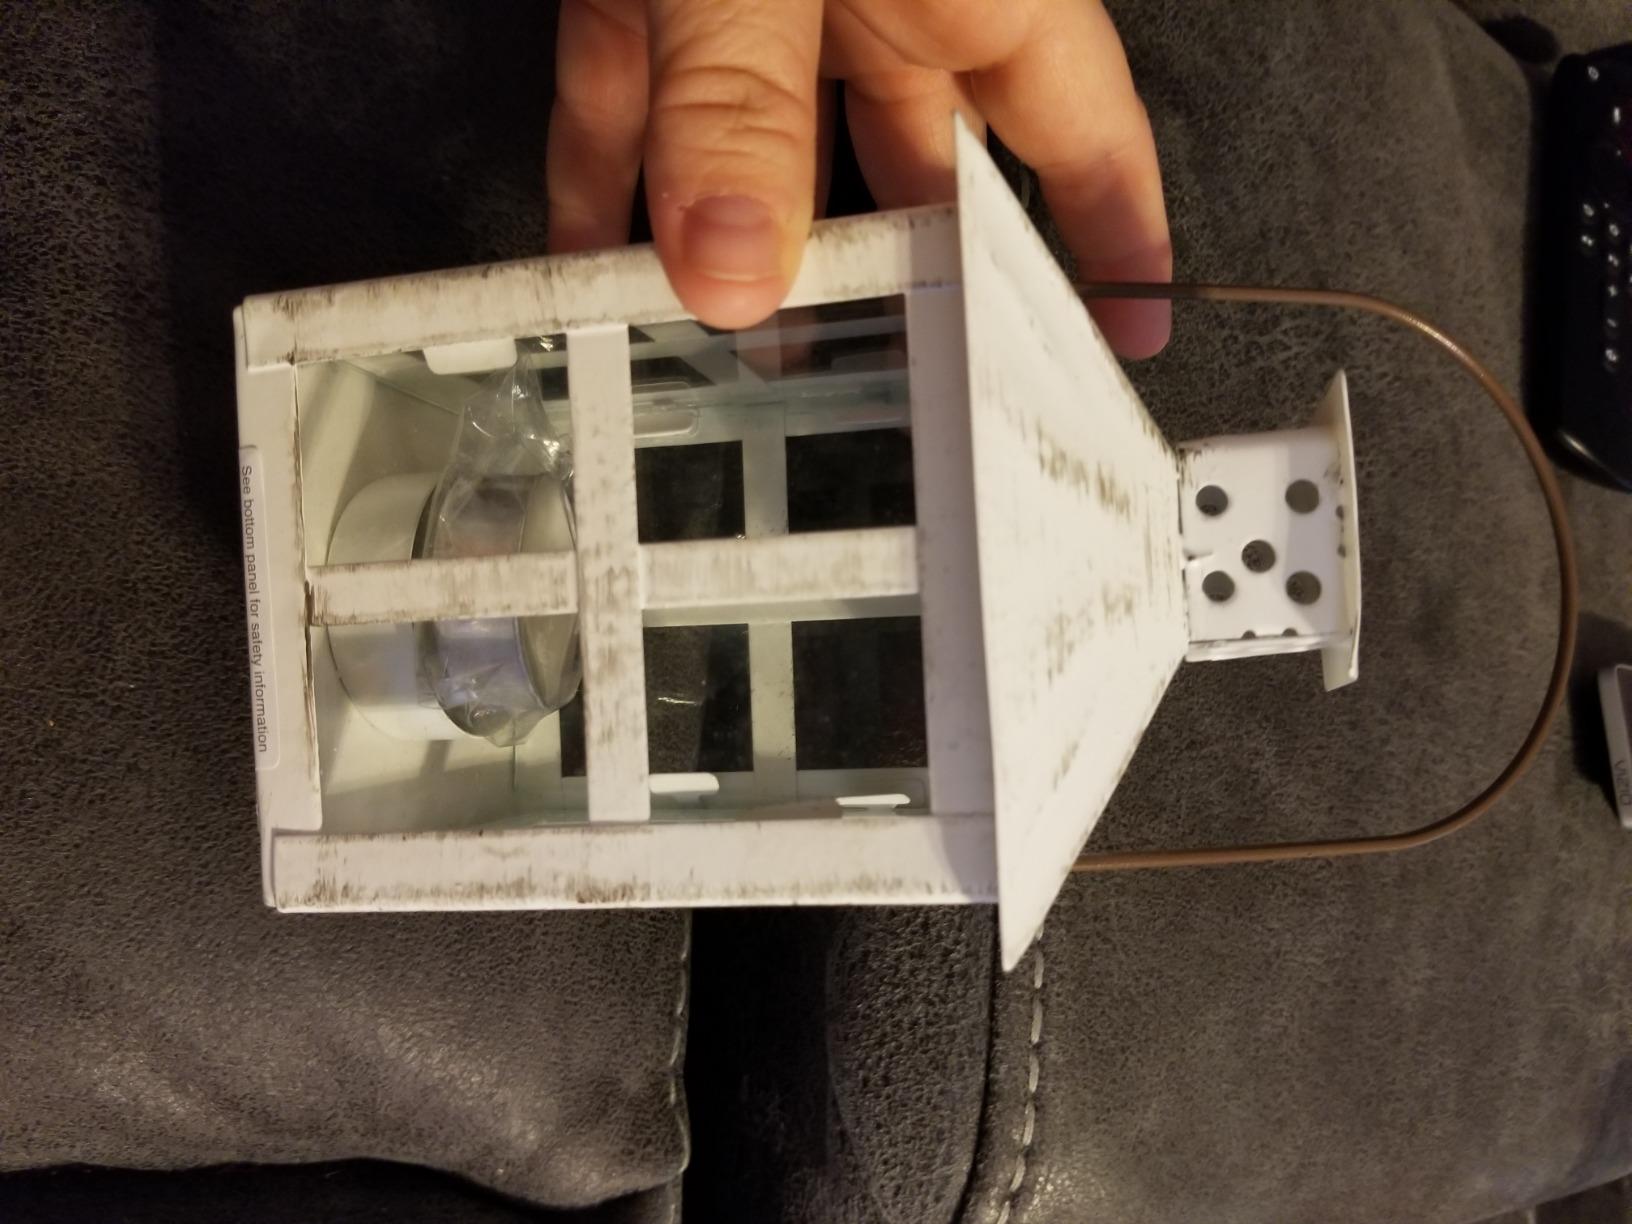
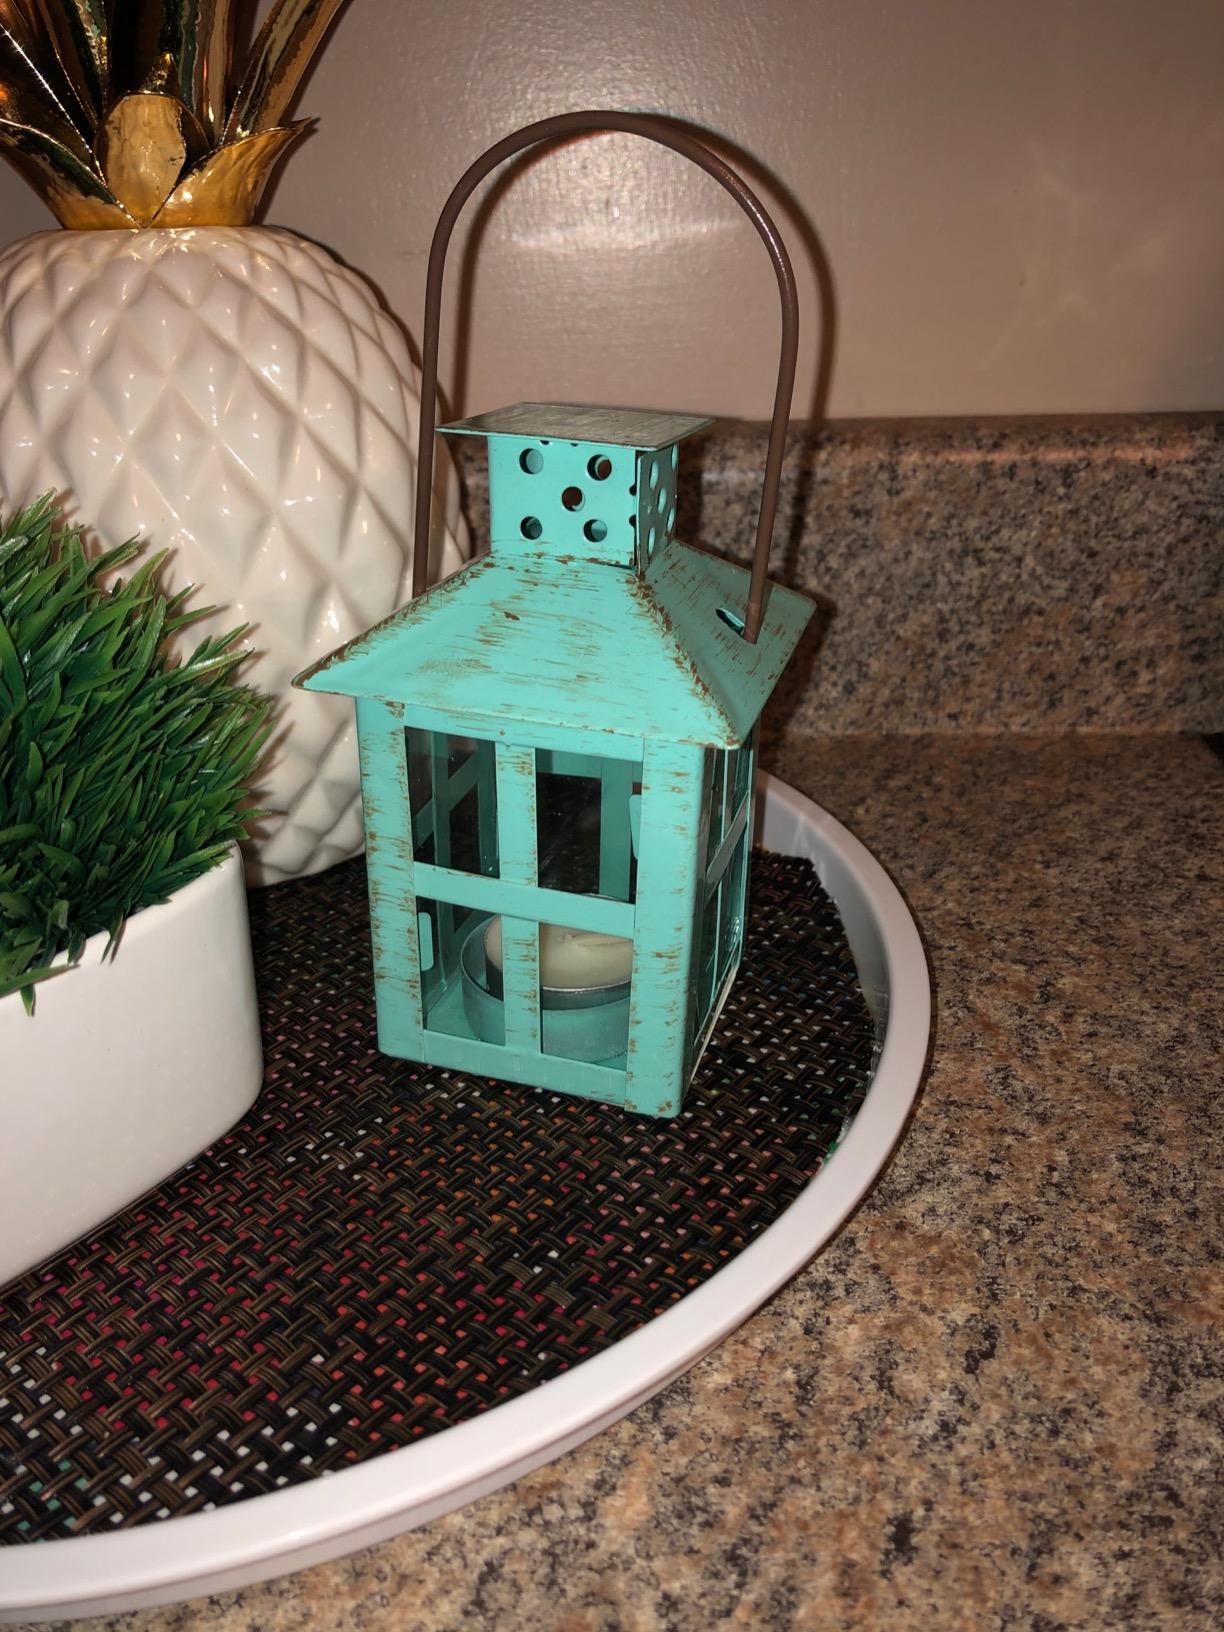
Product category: lantern
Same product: no